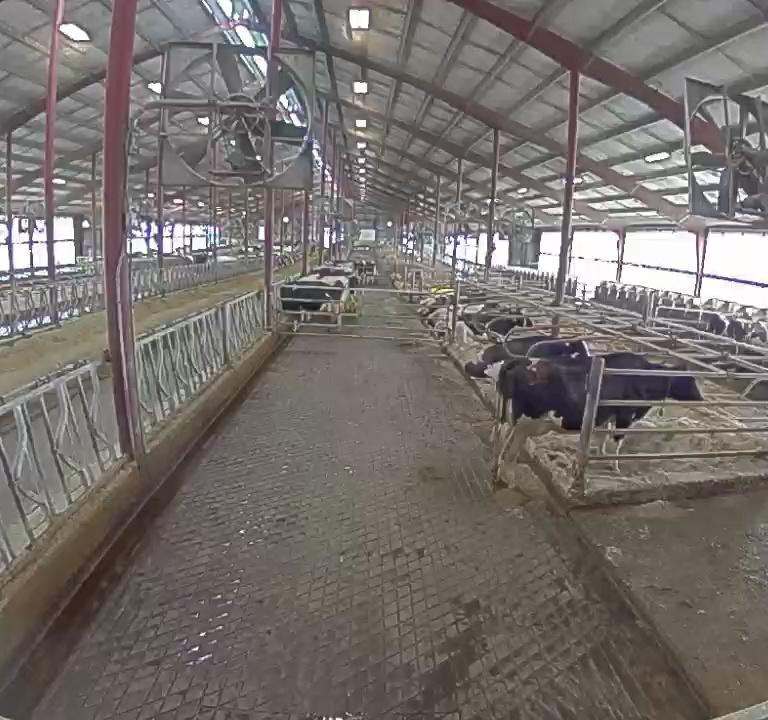
Number of cows: 5